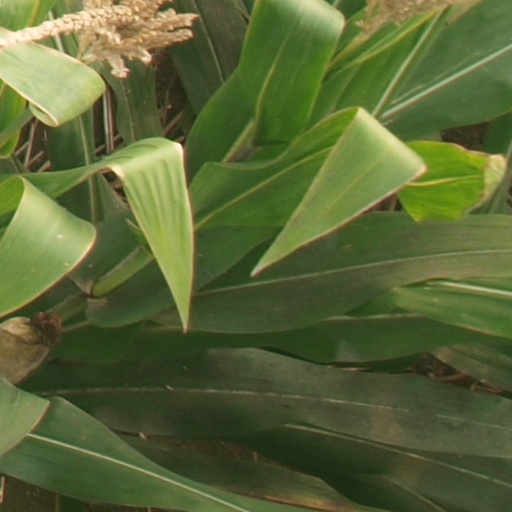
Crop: maize; corn